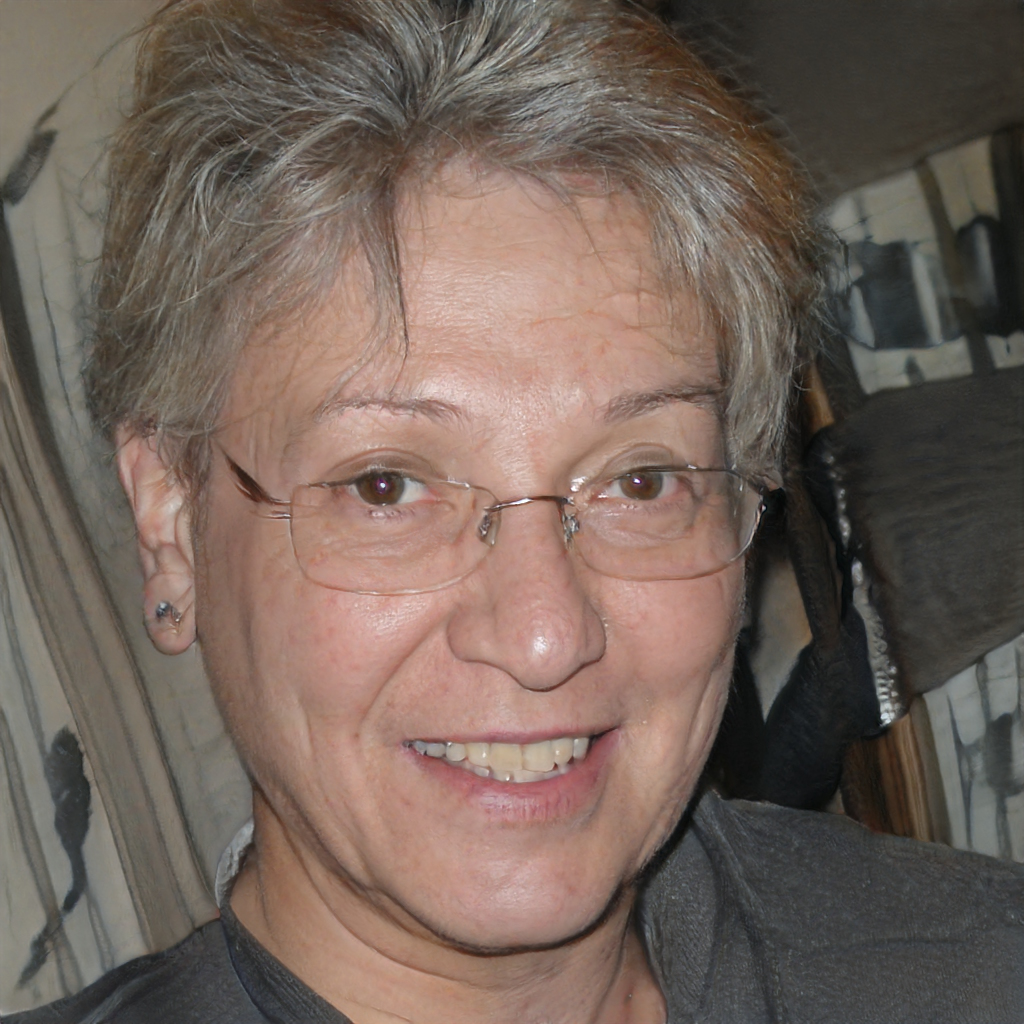
Label: Colored